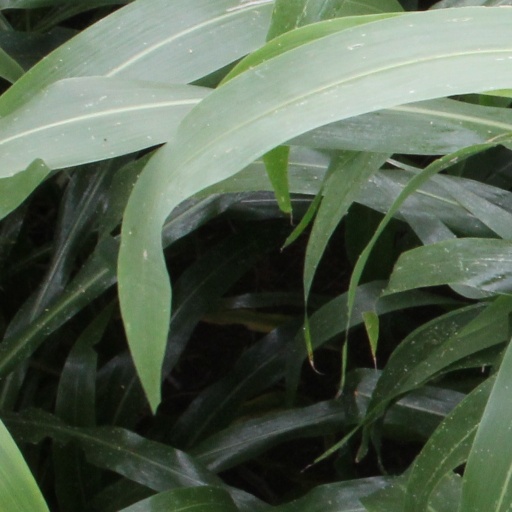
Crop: sorghum